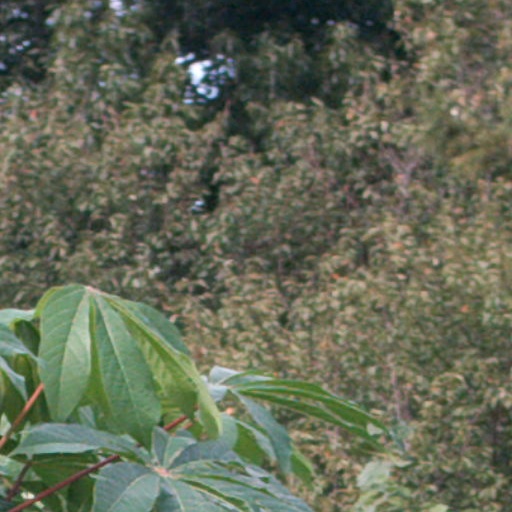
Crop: cassava